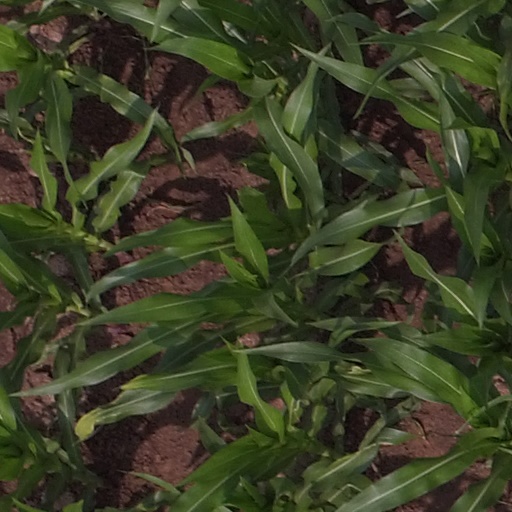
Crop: maize; corn